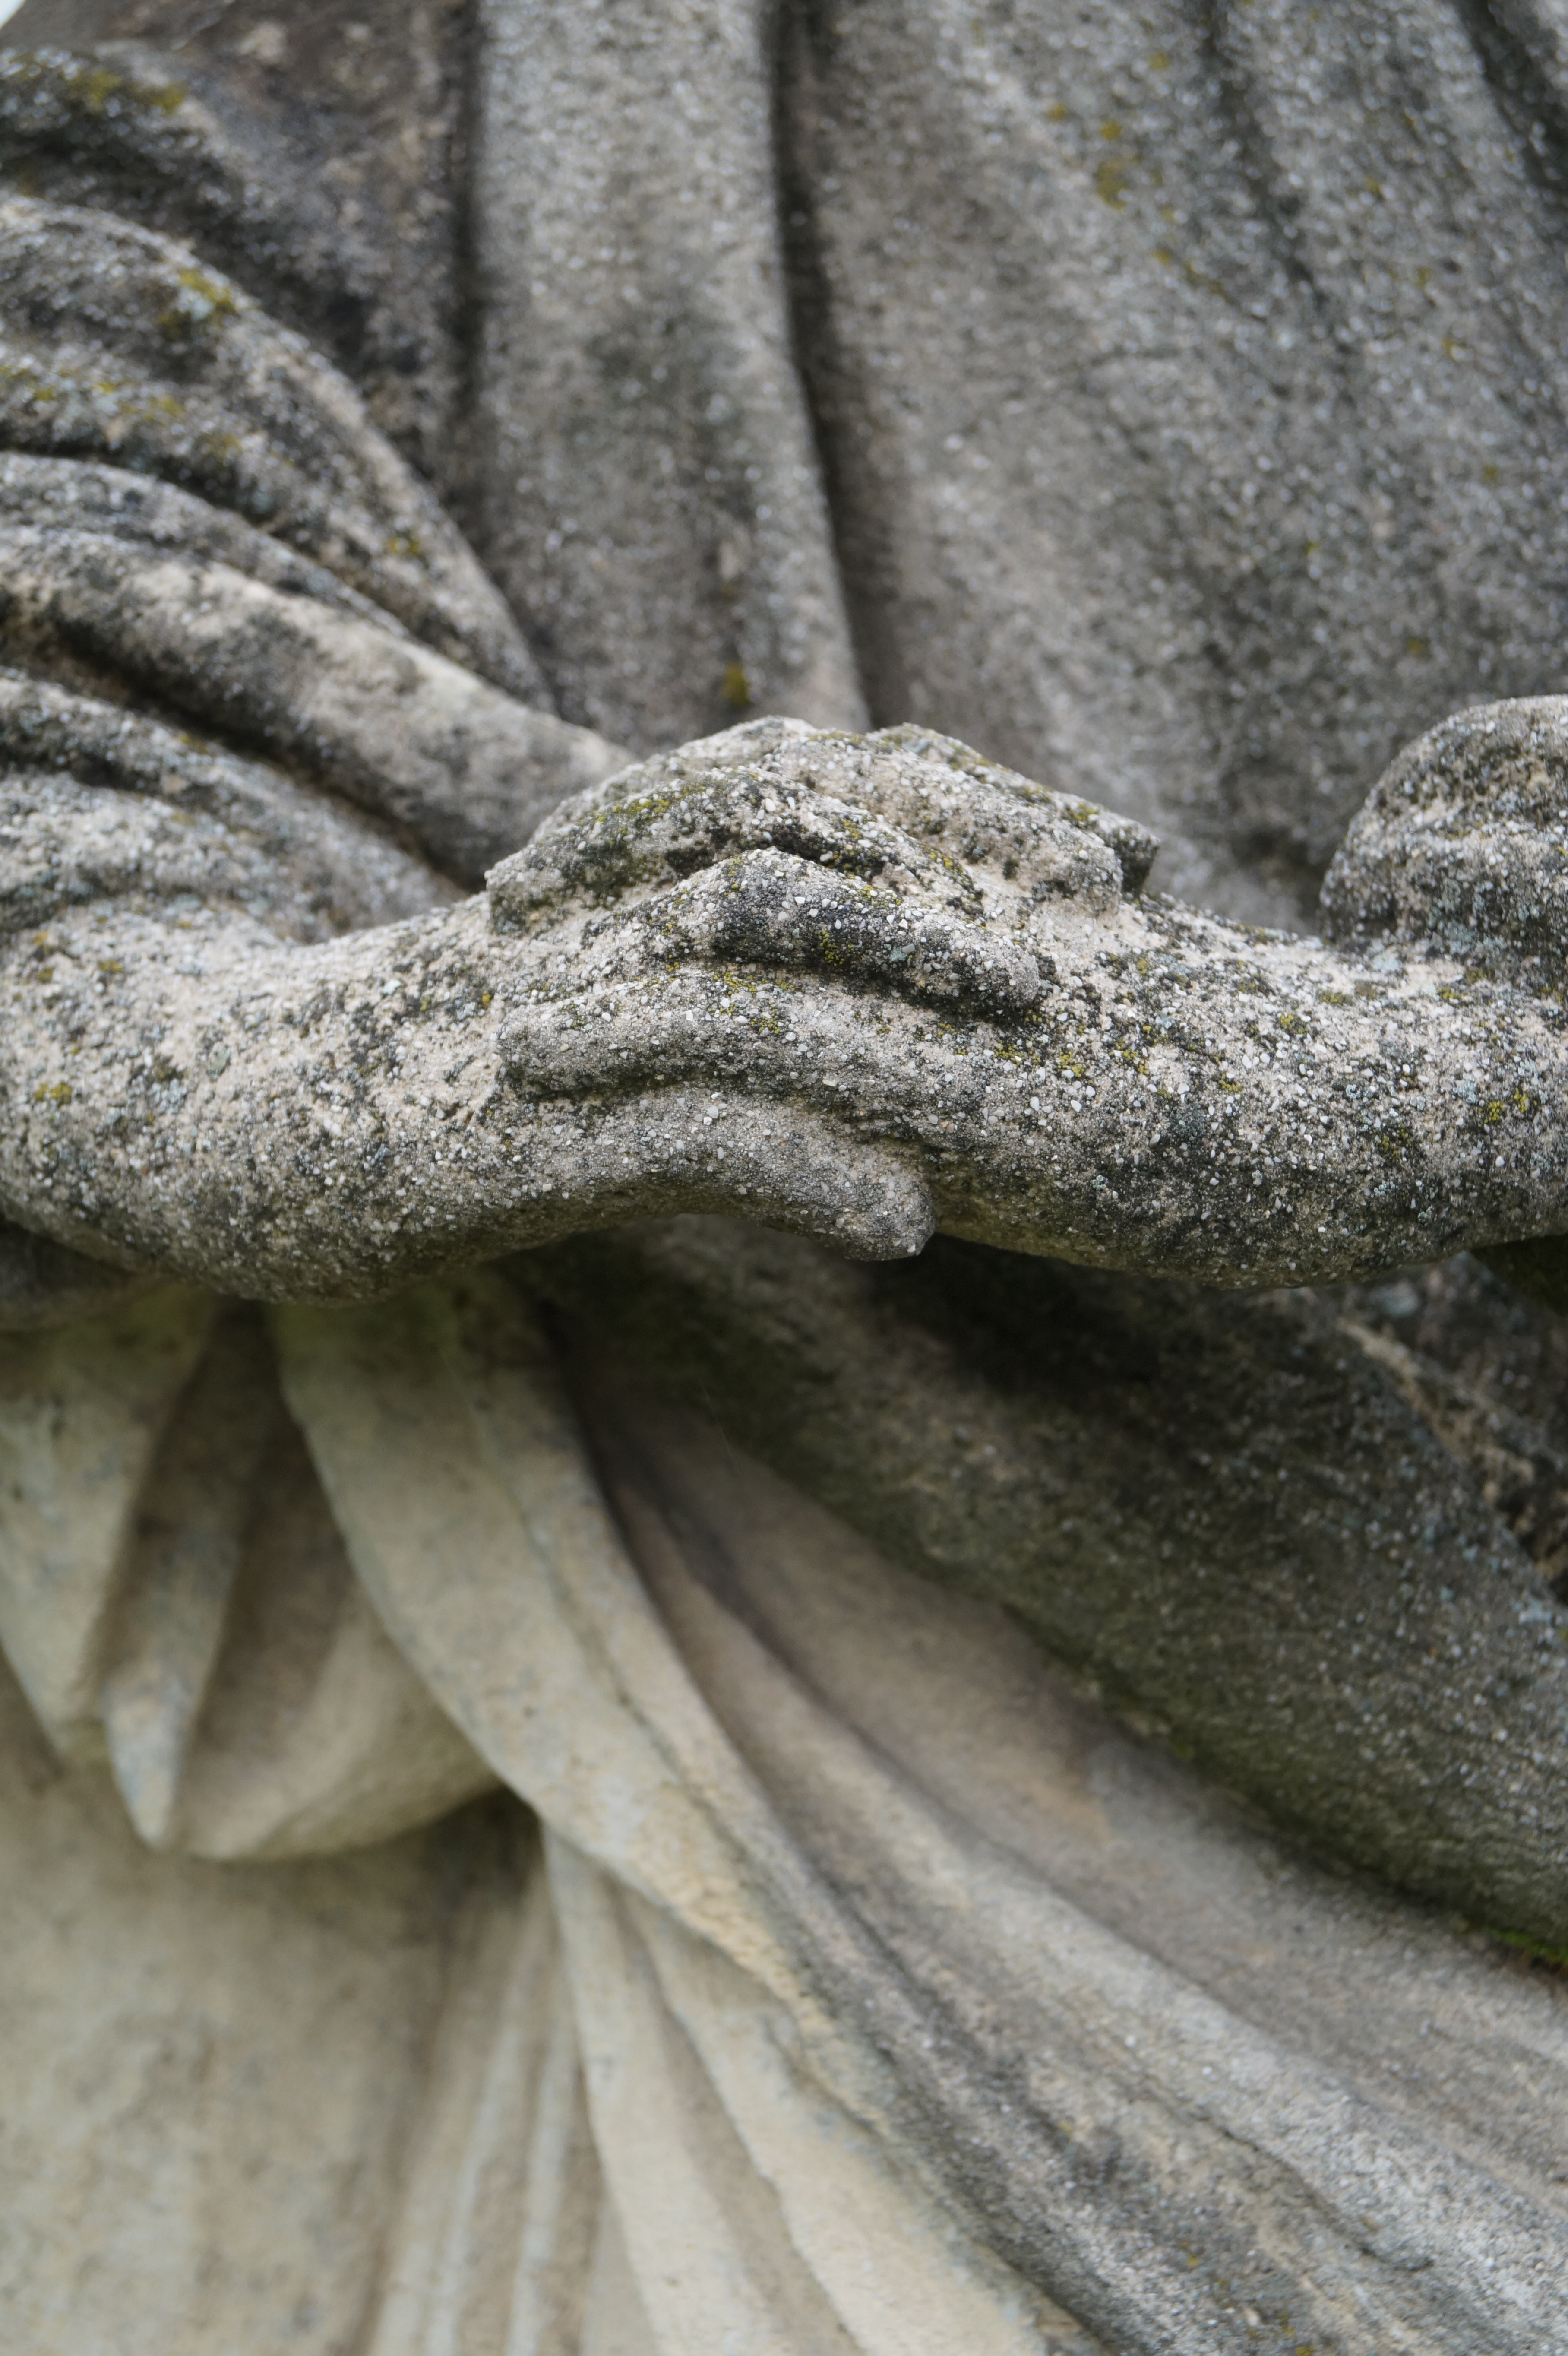
sand, rock, wood, texture, leaf, statue, christian, material, close up, textile, sculpture, geology, temple, prayer, st